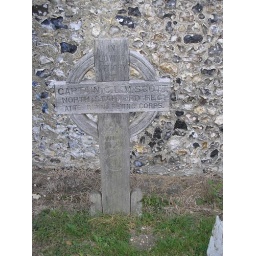
Original wooden grave cross for Royal Flying Corps Officer killed in the First World War